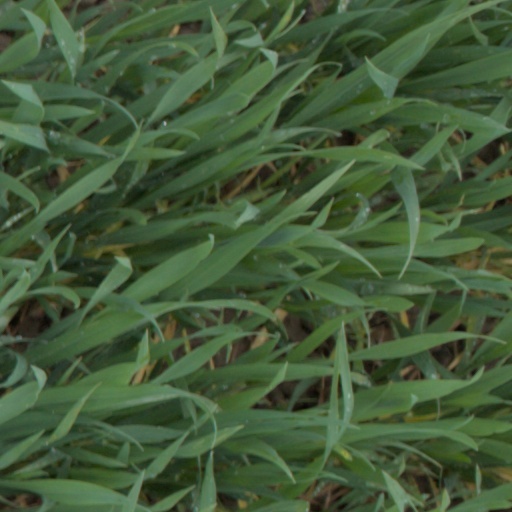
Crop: wheat